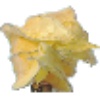
Label: Physalis with Husk 1